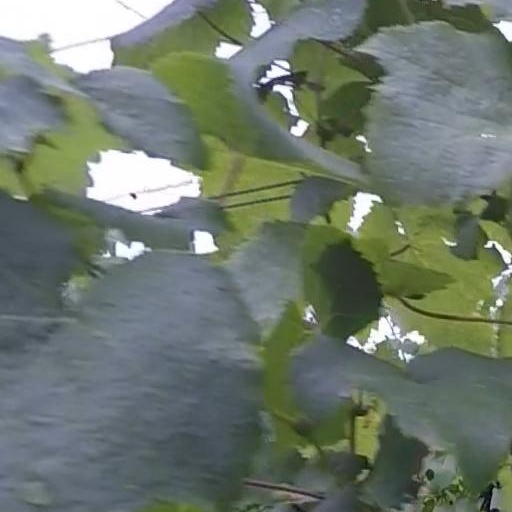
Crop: grape